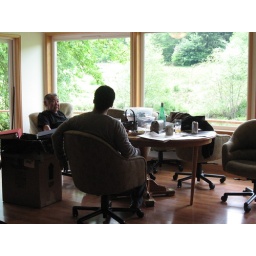
This is my dad and my brother sitting around the kitchen table during our last trip to the farm together.